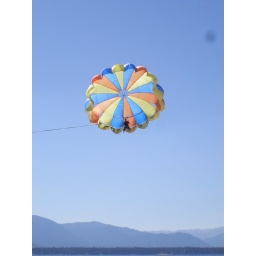
As a joke the boat captain almost dipped him in the water (and everyone else on their turn)